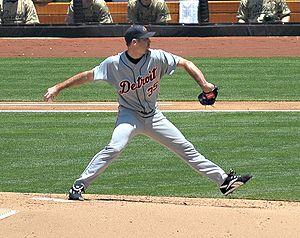
La saison 2008 des Tigers de Détroit est la 108ᵉ saison en Ligue majeure pour cette franchise.
Justin Brooks Verlander est un lanceur droitier des Astros de Houston de la Ligue majeure de baseball.